Northeast African cheetah

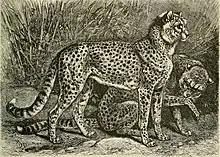
An illustration of cheetahs from Fahhad, Abyssania by Alfred Edmund Brehm, 1895

"Cynailurus soemmeringii" was the scientific name proposed by Leopold Fitzinger in 1855, when he described a live male cheetah brought by Theodor von Heuglin from Sudan’s Bayuda Desert in Kordofan to Tiergarten Schönbrunn in Vienna. The name honoured Samuel Thomas von Soemmerring.